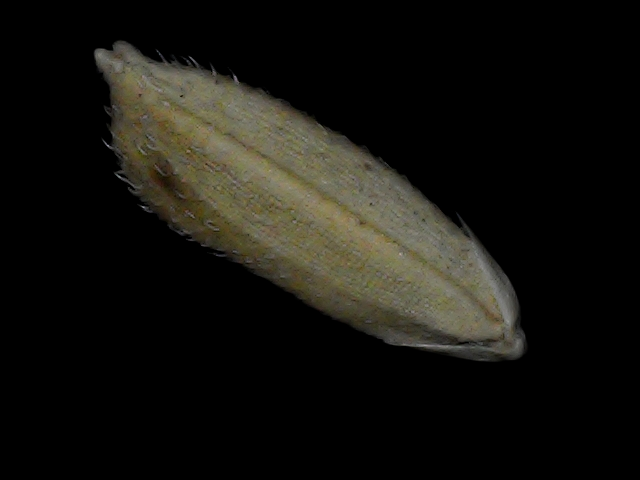
Rice variety: Bd93